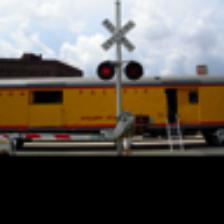
Label: NonHuman